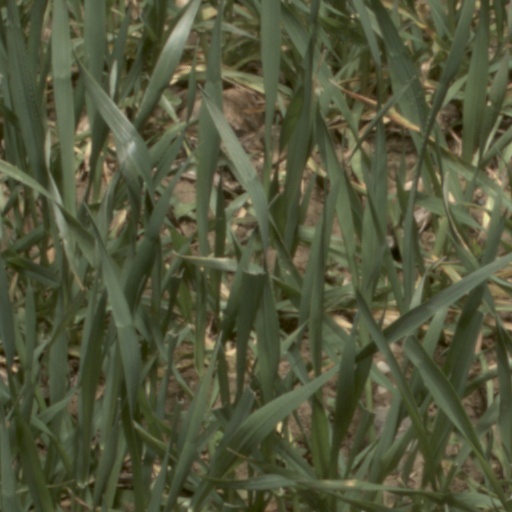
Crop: wheat